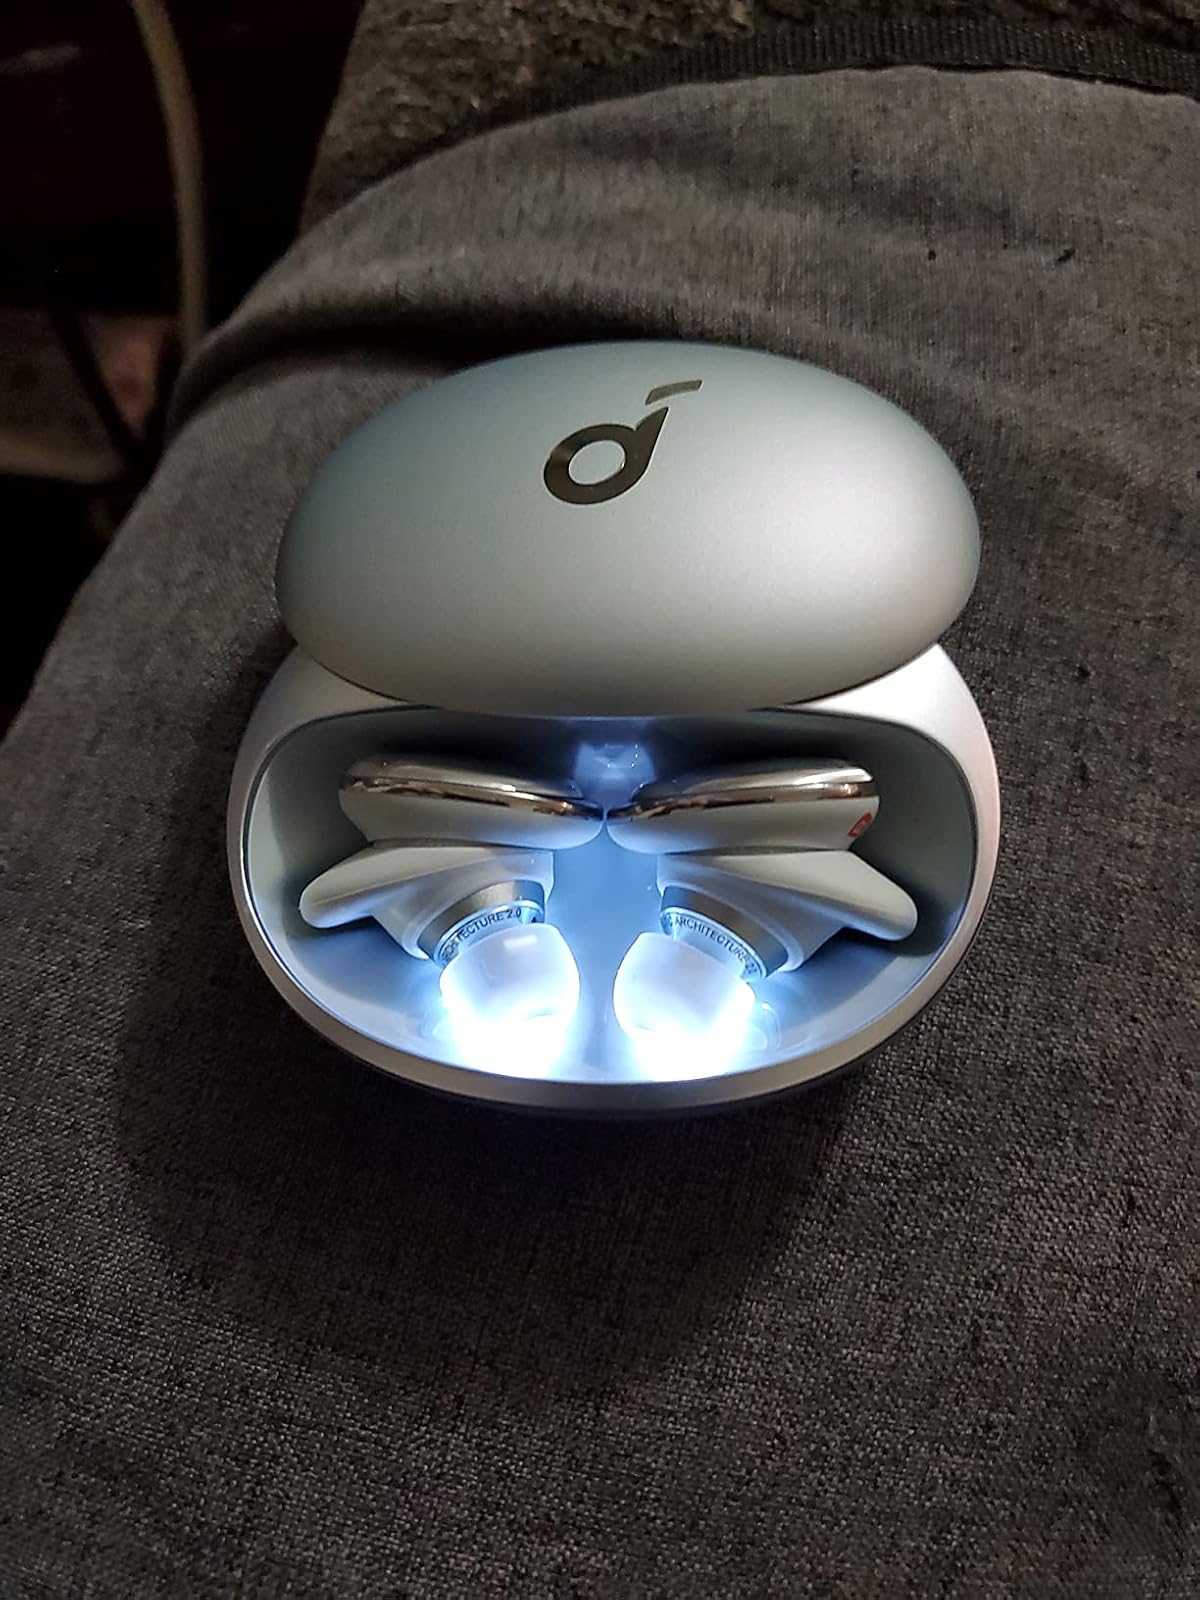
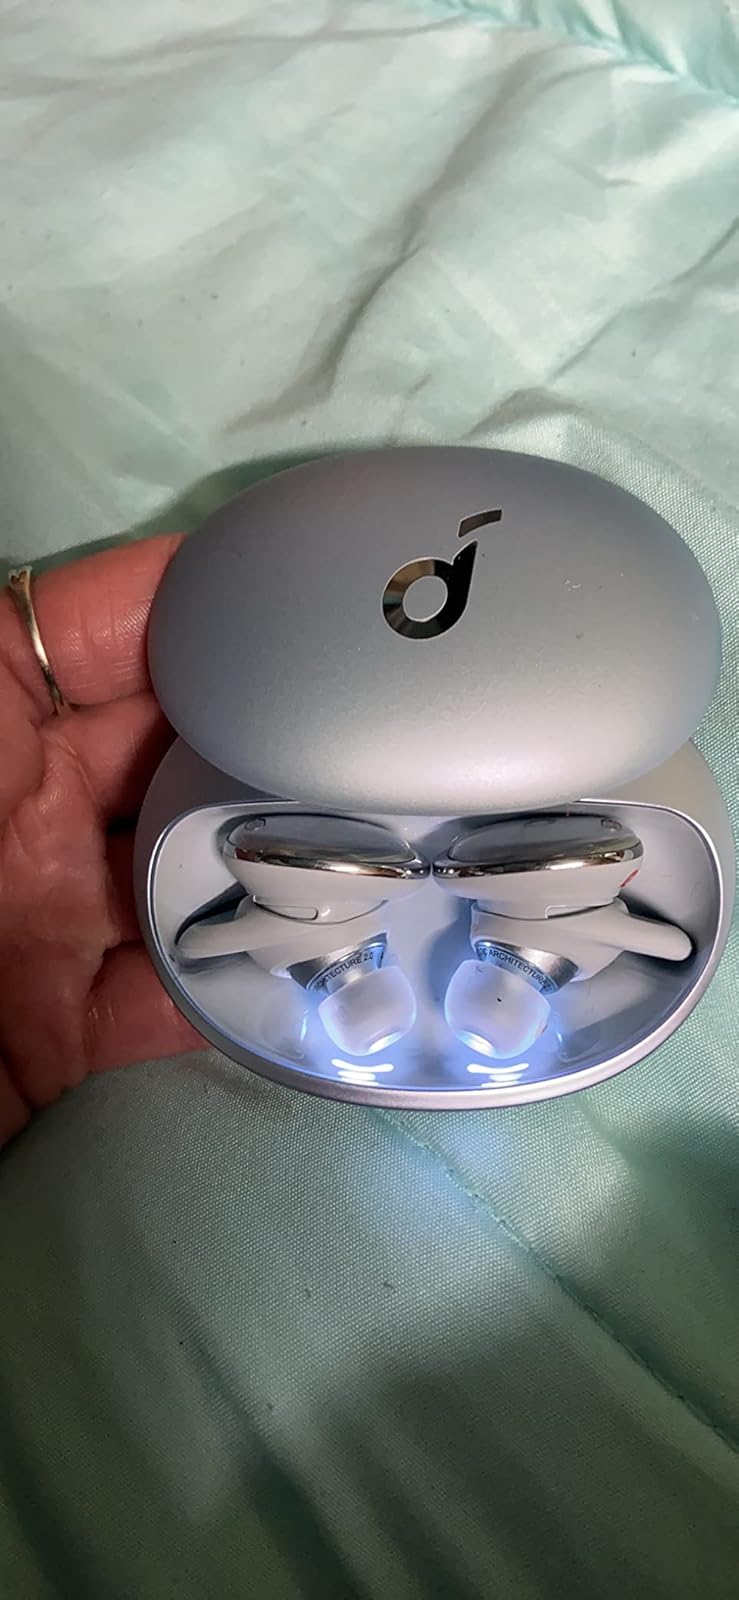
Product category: earbuds
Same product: yes